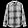
Label: Shirt